Luke Jerram

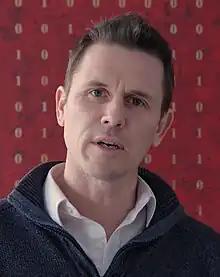
Luke Jerram in 2017

Luke Jerram (born 1974) is a British installation artist. He creates sculptures, large artwork installations, and live arts projects.